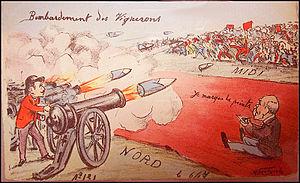
Le bombardement des vignerons
Le 25 octobre 1906, Georges Clemenceau, alors ministre de l'Intérieur et homme fort du Parti radical, est appelé à la présidence du Conseil par le président de la République Armand Fallières. Il forme un gouvernement qui se maintient près de trois ans. Georges Clemenceau bénéfice de plus d'un fort soutien à la chambre des députés. Ce gouvernement est confronté à une période charnière pour le régime : il s'agit d'un côté d'entériner le caractère laïc de la République, et de l'autre, de faire face aux mouvements sociaux qui se développent et prennent un tour de plus en plus radical.
Georges Clemenceau né le 28 septembre 1841 à Mouilleron-en-Pareds et mort le 24 novembre 1929 à Paris, est un homme d'État français, président du Conseil de 1906 à 1909 puis de 1917 à 1920.